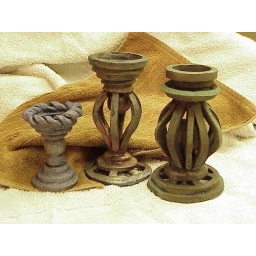
candle sticks ball in cage and woven clay-raku fired